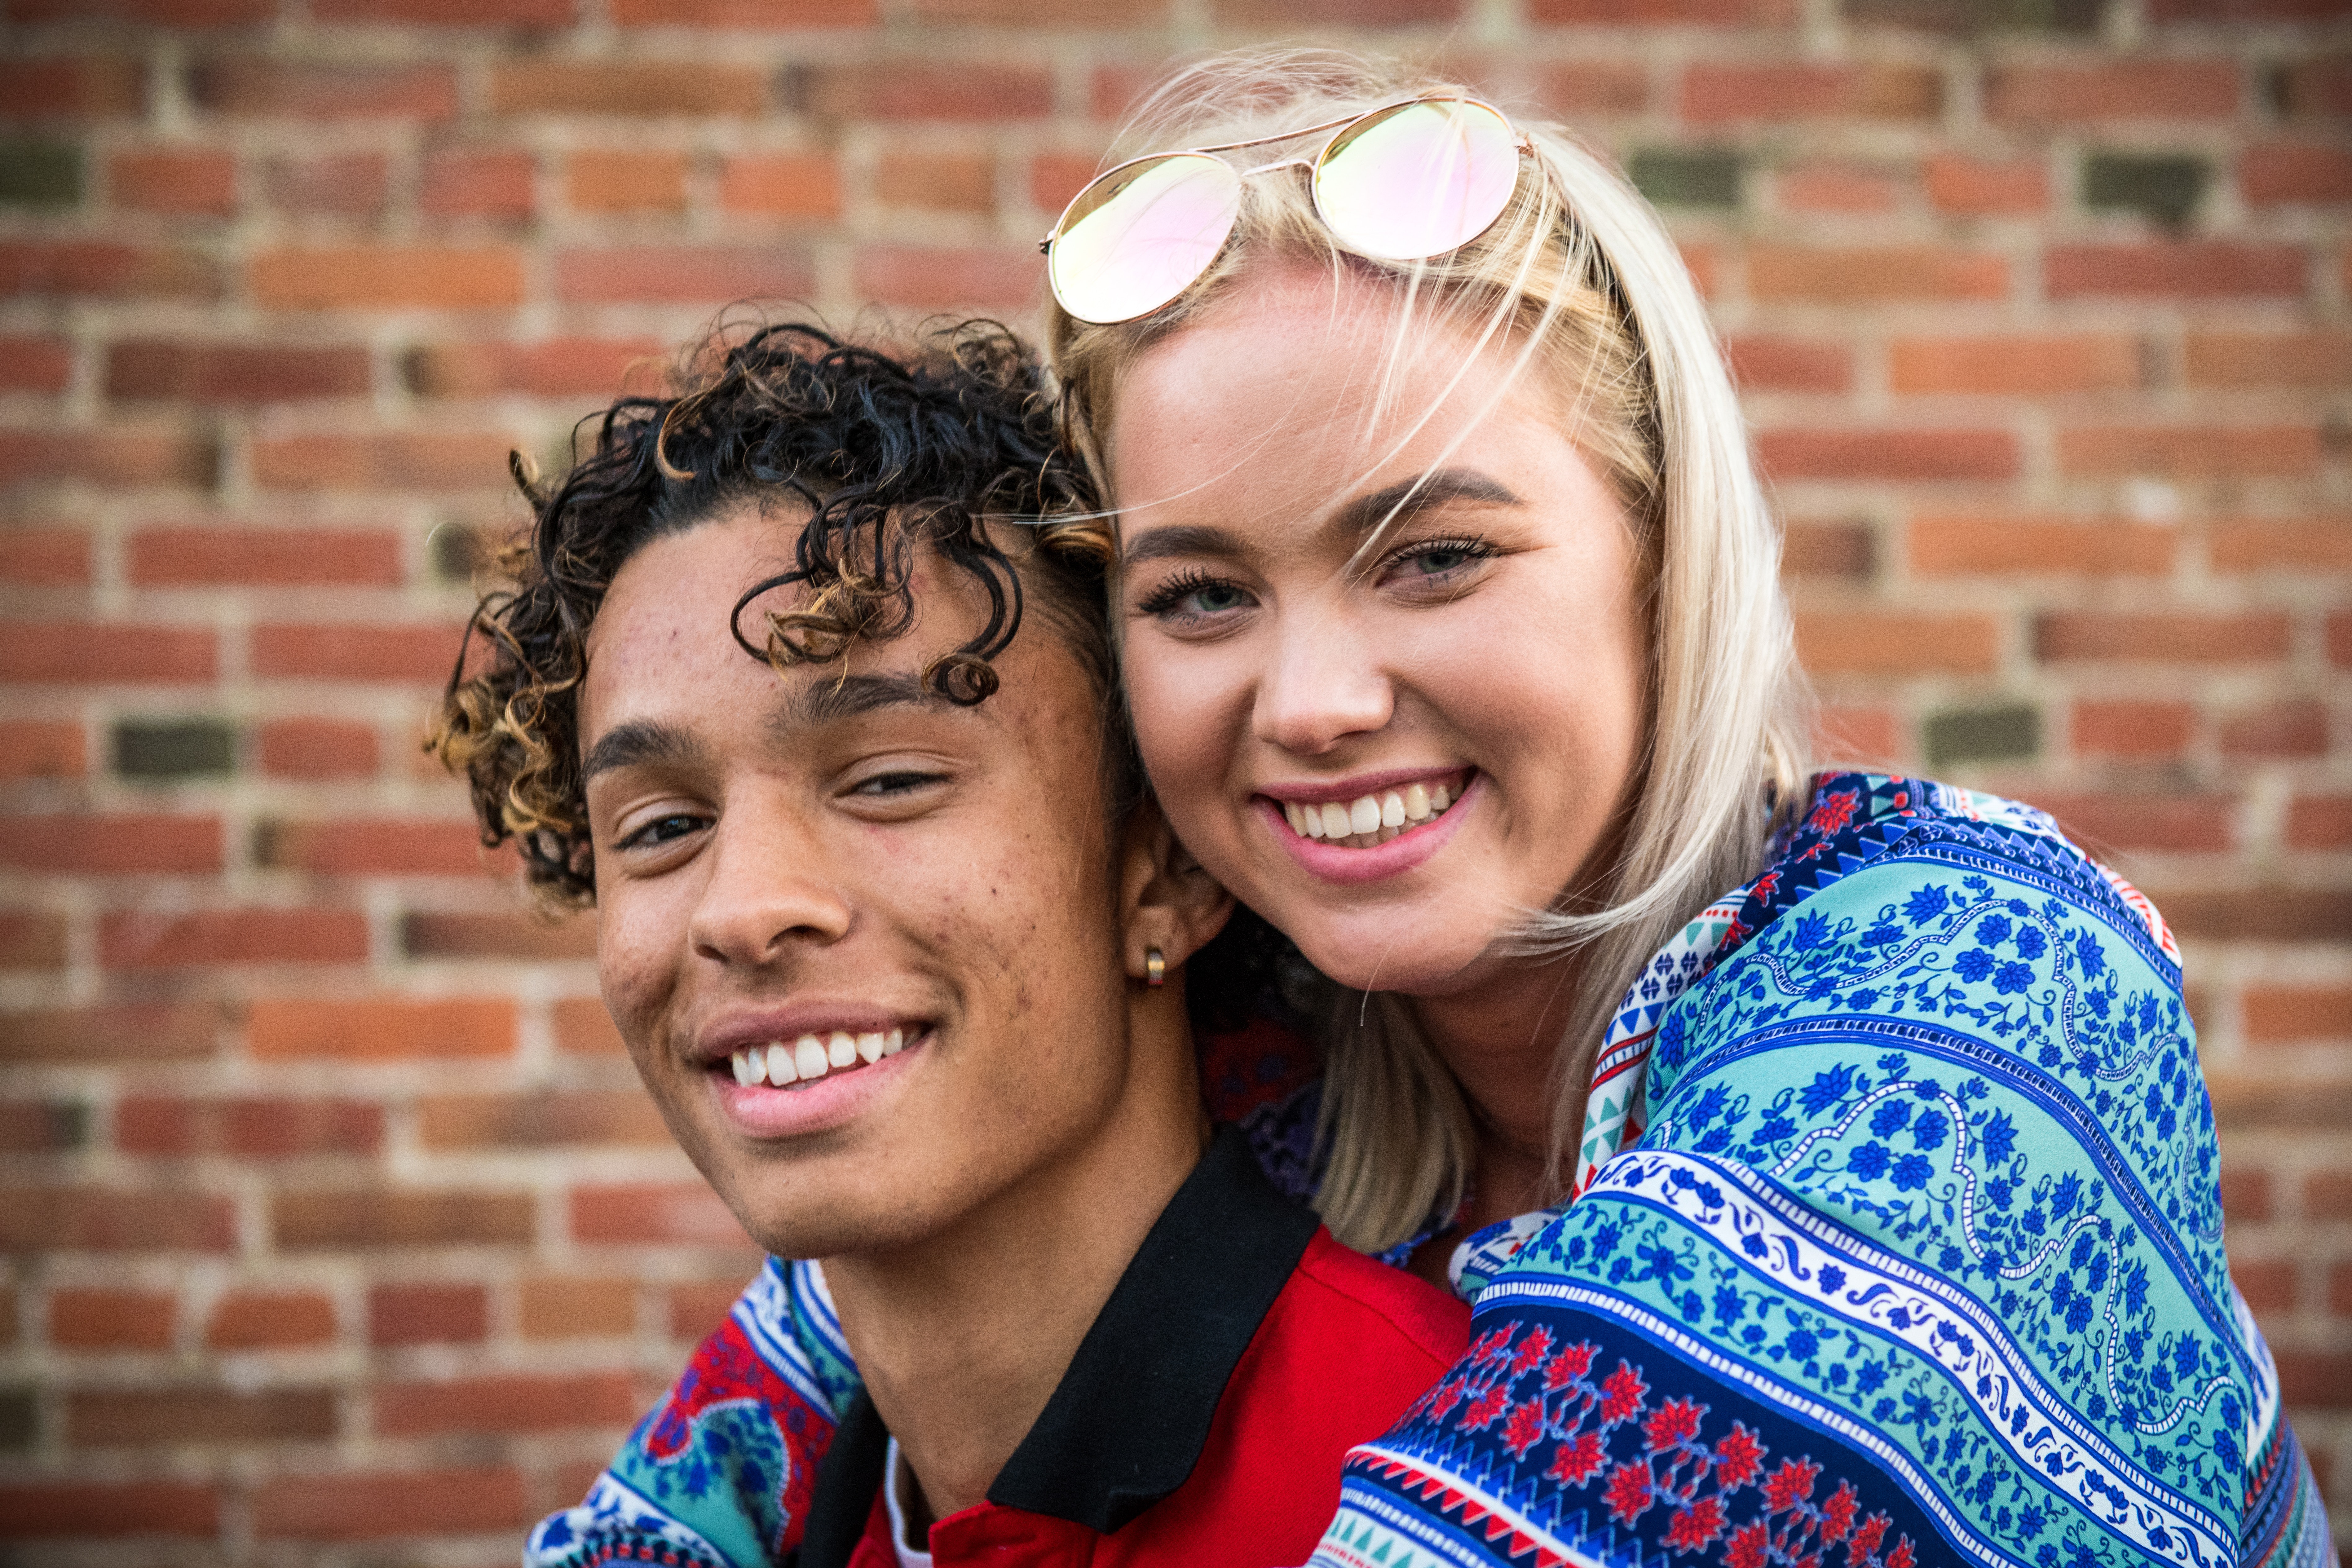
people, facial expression, smile, fun, happy, child, photography, laugh, love, vacation, family